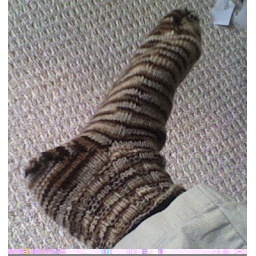
My uncle's first pair of house socksUS3 metal DPNswool/acrylic in shades of brown